List of New Hampshire historical markers (151–175)

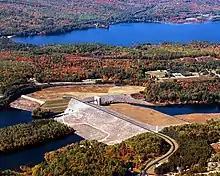
Franklin Falls Dam

"Built about 1721 as one of New Hampshire's earliest brick houses, and enlarged and clapboarded in the 1750s, this dwelling served as the state treasury during the Revolution. Here were born John Taylor Gilman (1753-1828), who was elected governor for an unequalled total of fourteen years, and his brother Nicholas Gilman, Jr. (1755-1814), a signer of the U.S. Constitution. The house has been maintained since 1902 by the Society of the Cincinnati."